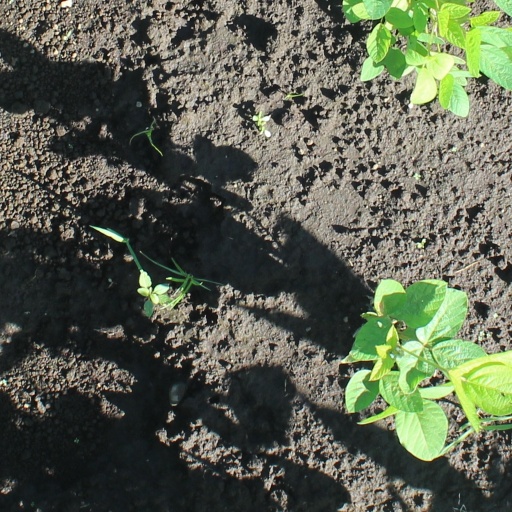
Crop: soybean